Suakin

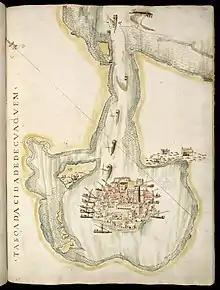
1541 map of Suakin by João de Castro

One of Suakin's rulers, Ala al-Din al-Asba'ani, angered the Mamluk sultan Baybars by seizing the goods of merchants who died at sea nearby. In 1264, the governor of Qus and his general Ikhmin Ala al-Din attacked with the support of Aydhab. Al-Asba'ani was forced to flee the city. The continuing enmity between the two towns is testified to by reports that after the destruction of Aydhab by Sultan Barsbay in 1426, the refugees, who fled to Suakin instead of Dongola, were all slaughtered.